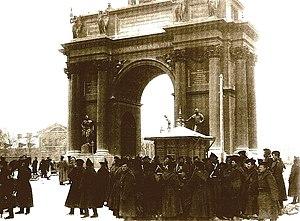
L’arc de triomphe de Narva a été construit en 1814 afin de célébrer la victoire russe sur Napoléon Iᵉʳ. Il est placé à l'embouchure de la route menant de Saint-Pétersbourg à Peterhof, Narva et Revel. Il s’agit d'un homologue russe à l’arc de triomphe du Carrousel.
Le Dimanche rouge du 9 janvier 1905 à Saint-Pétersbourg, capitale de l'Empire russe, désigne la répression sanglante d'une manifestation populaire sur la place du palais d'Hiver par l'armée impériale, qui tira sur la foule. Cet événement dramatique marque le début de la révolution russe de 1905.